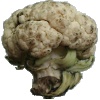
Label: Cauliflower 1